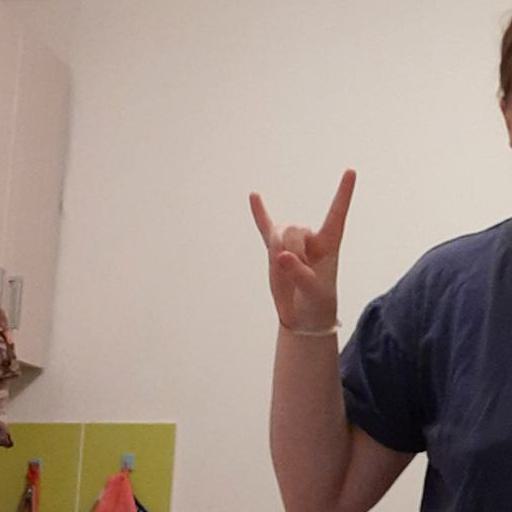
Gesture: rock